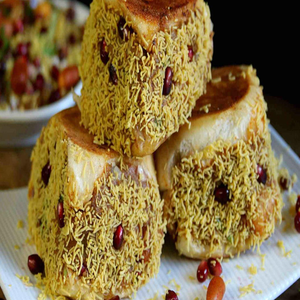
Dish: dabeli